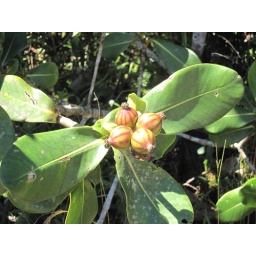
These fruits are often taken by birds